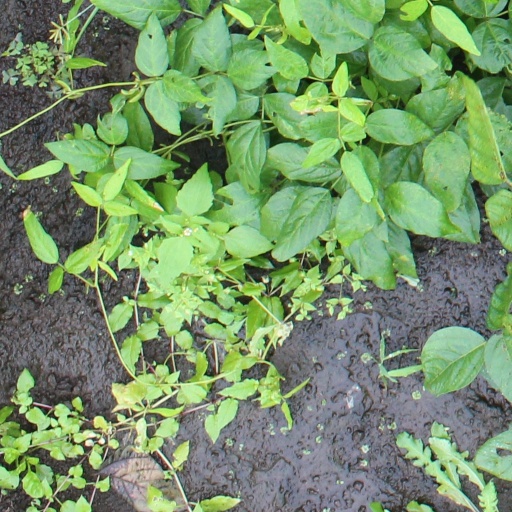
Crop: soybean